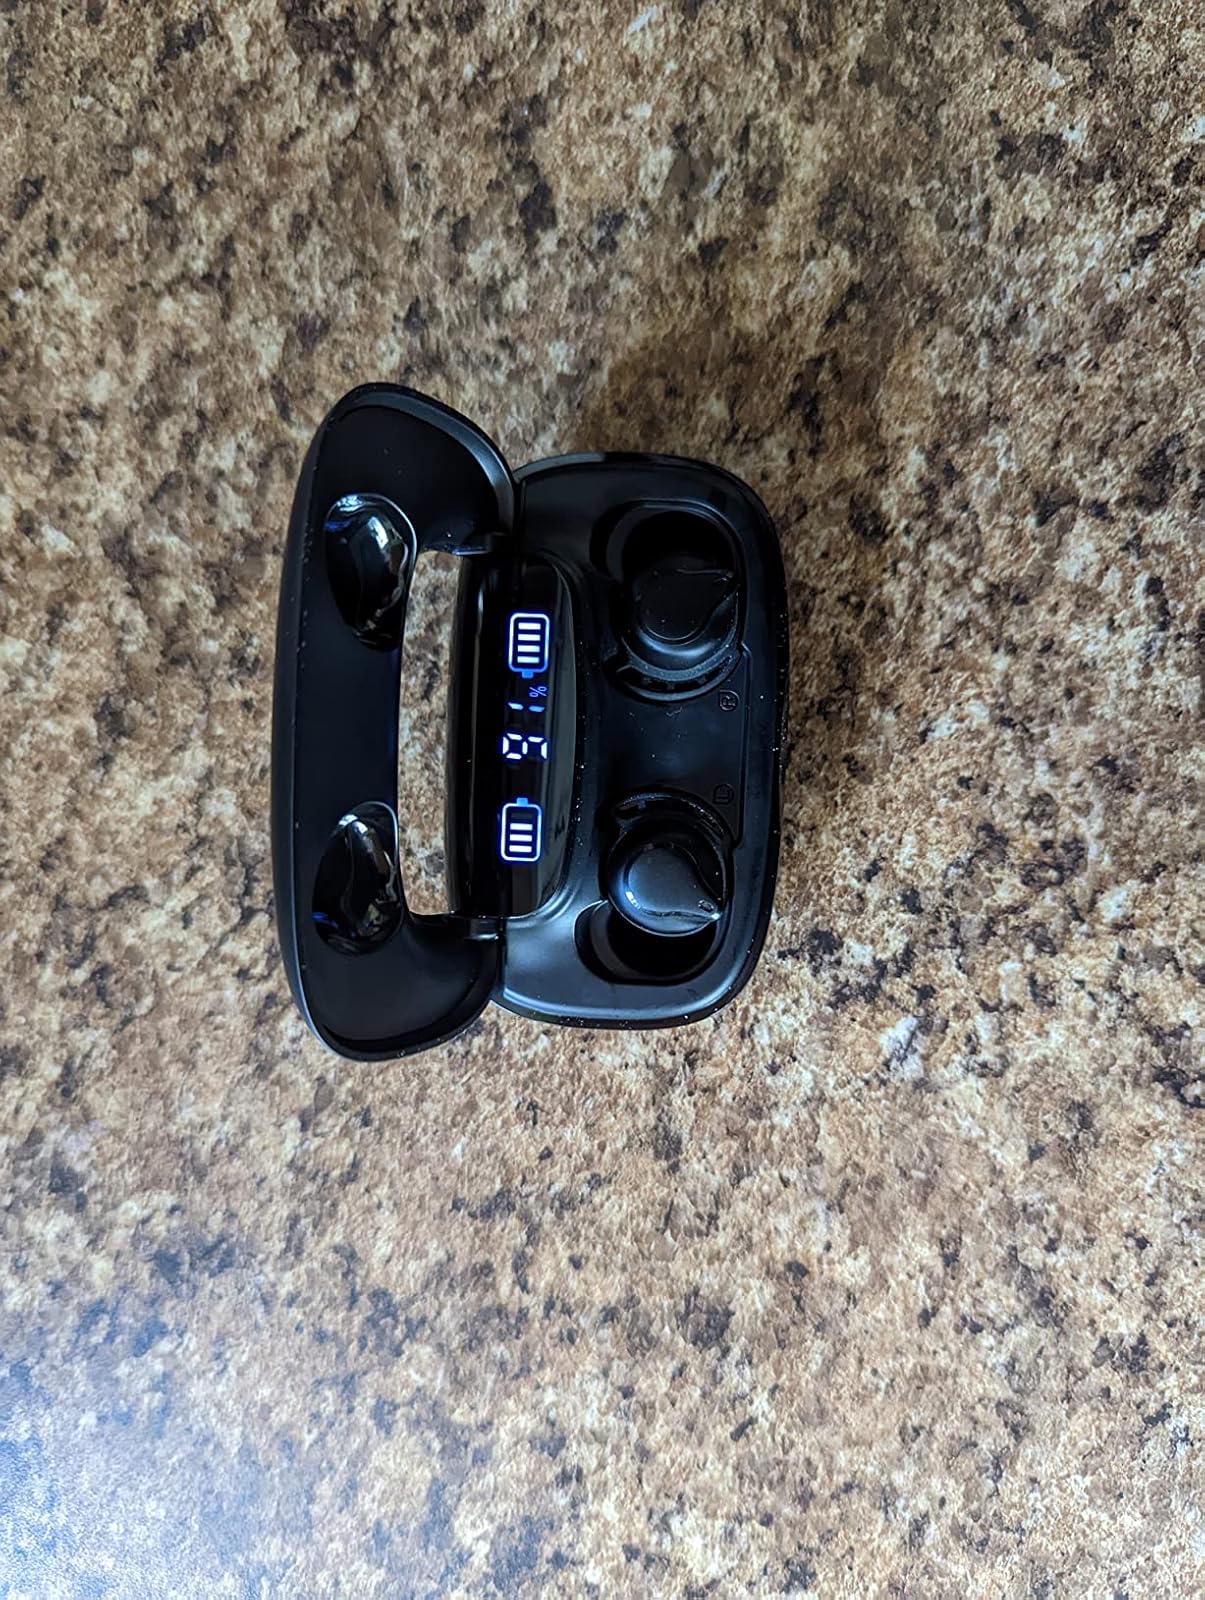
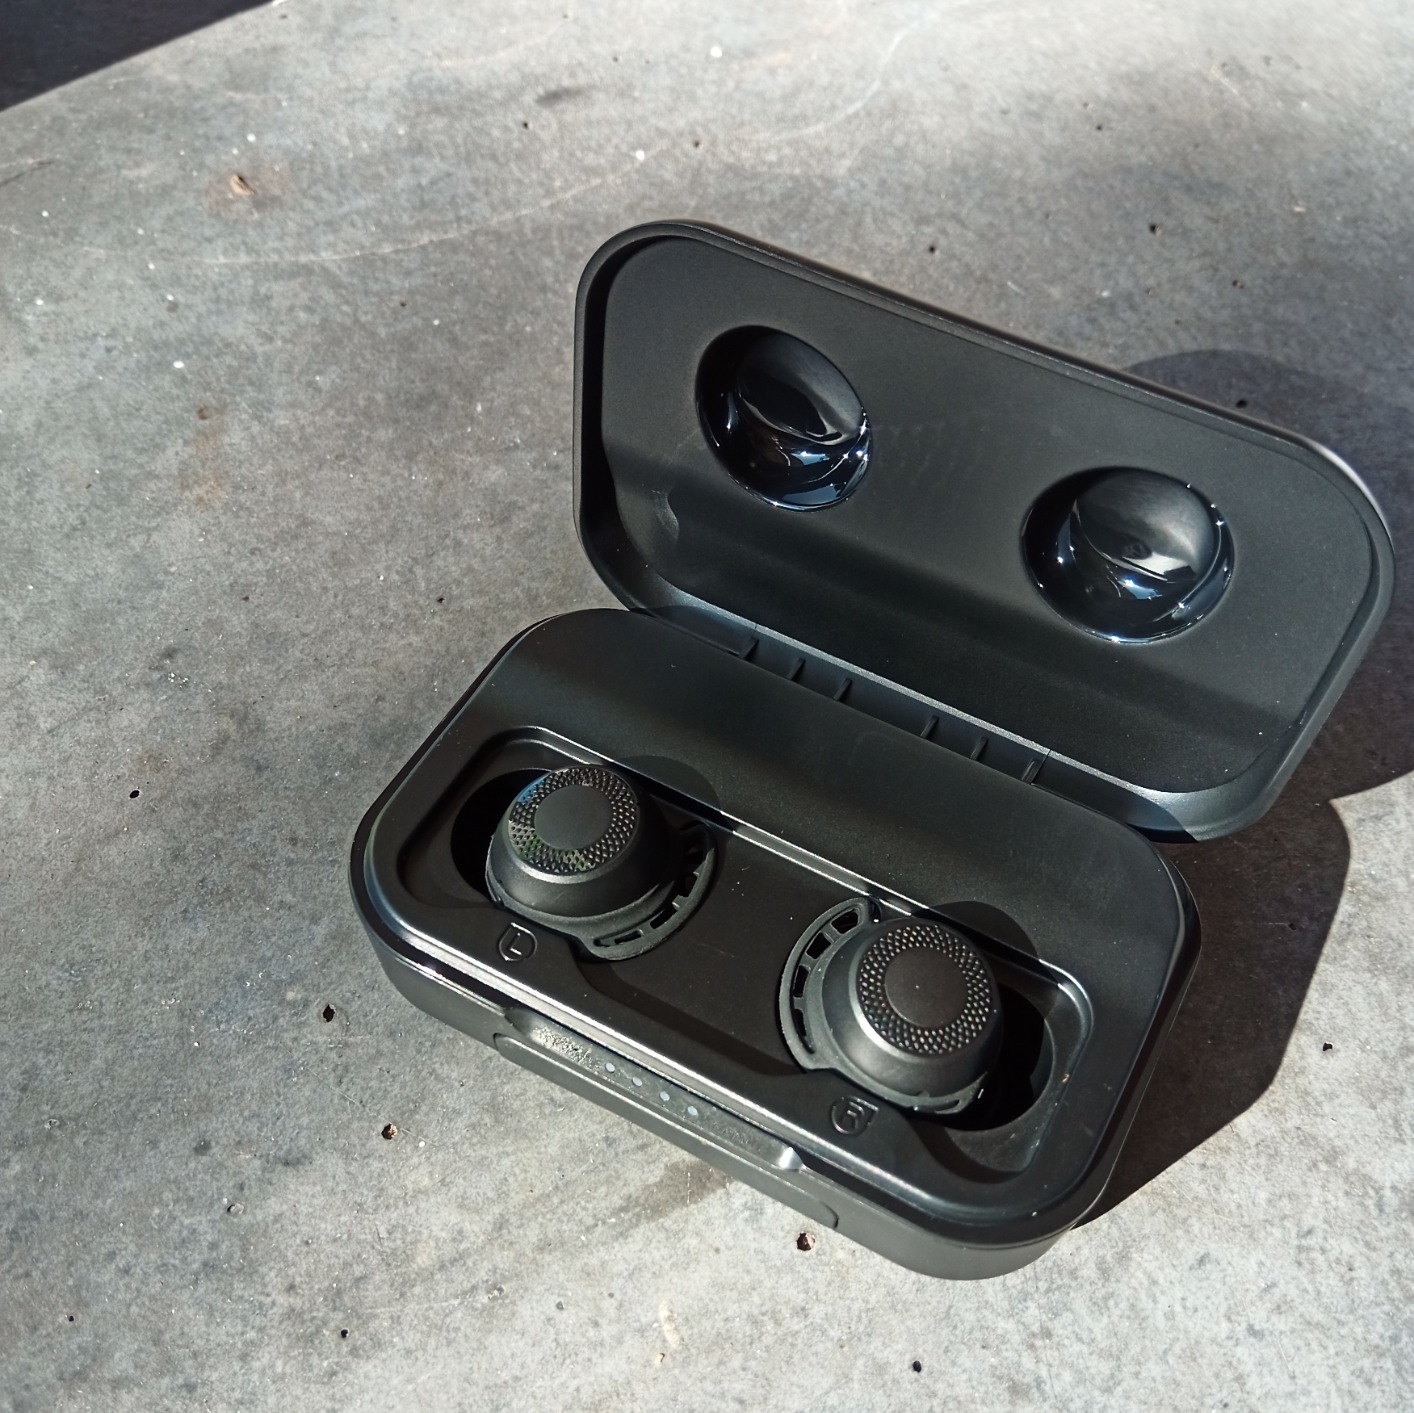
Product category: earbuds
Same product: no